The Great American Bash (2004)

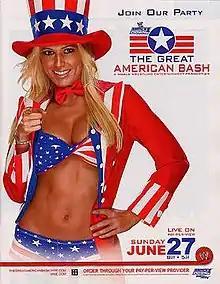
Promotional poster featuring Torrie Wilson

The 2004 Great American Bash was the first annual Great American Bash professional wrestling pay-per-view (PPV) event produced by World Wrestling Entertainment (WWE), and 15th Great American Bash event overall. It was held exclusively for wrestlers from the promotion's SmackDown! brand division. The event took place on June 27, 2004, at the Norfolk Scope in Norfolk, Virginia. The Great American Bash was previously promoted by World Championship Wrestling (WCW), which WWE acquired in 2001, thus the 2004 event was the first Great American Bash held since 2000. The 2004 event grossed $325,000 with 6,500 ticket sales and received a 0.47 buyrate.